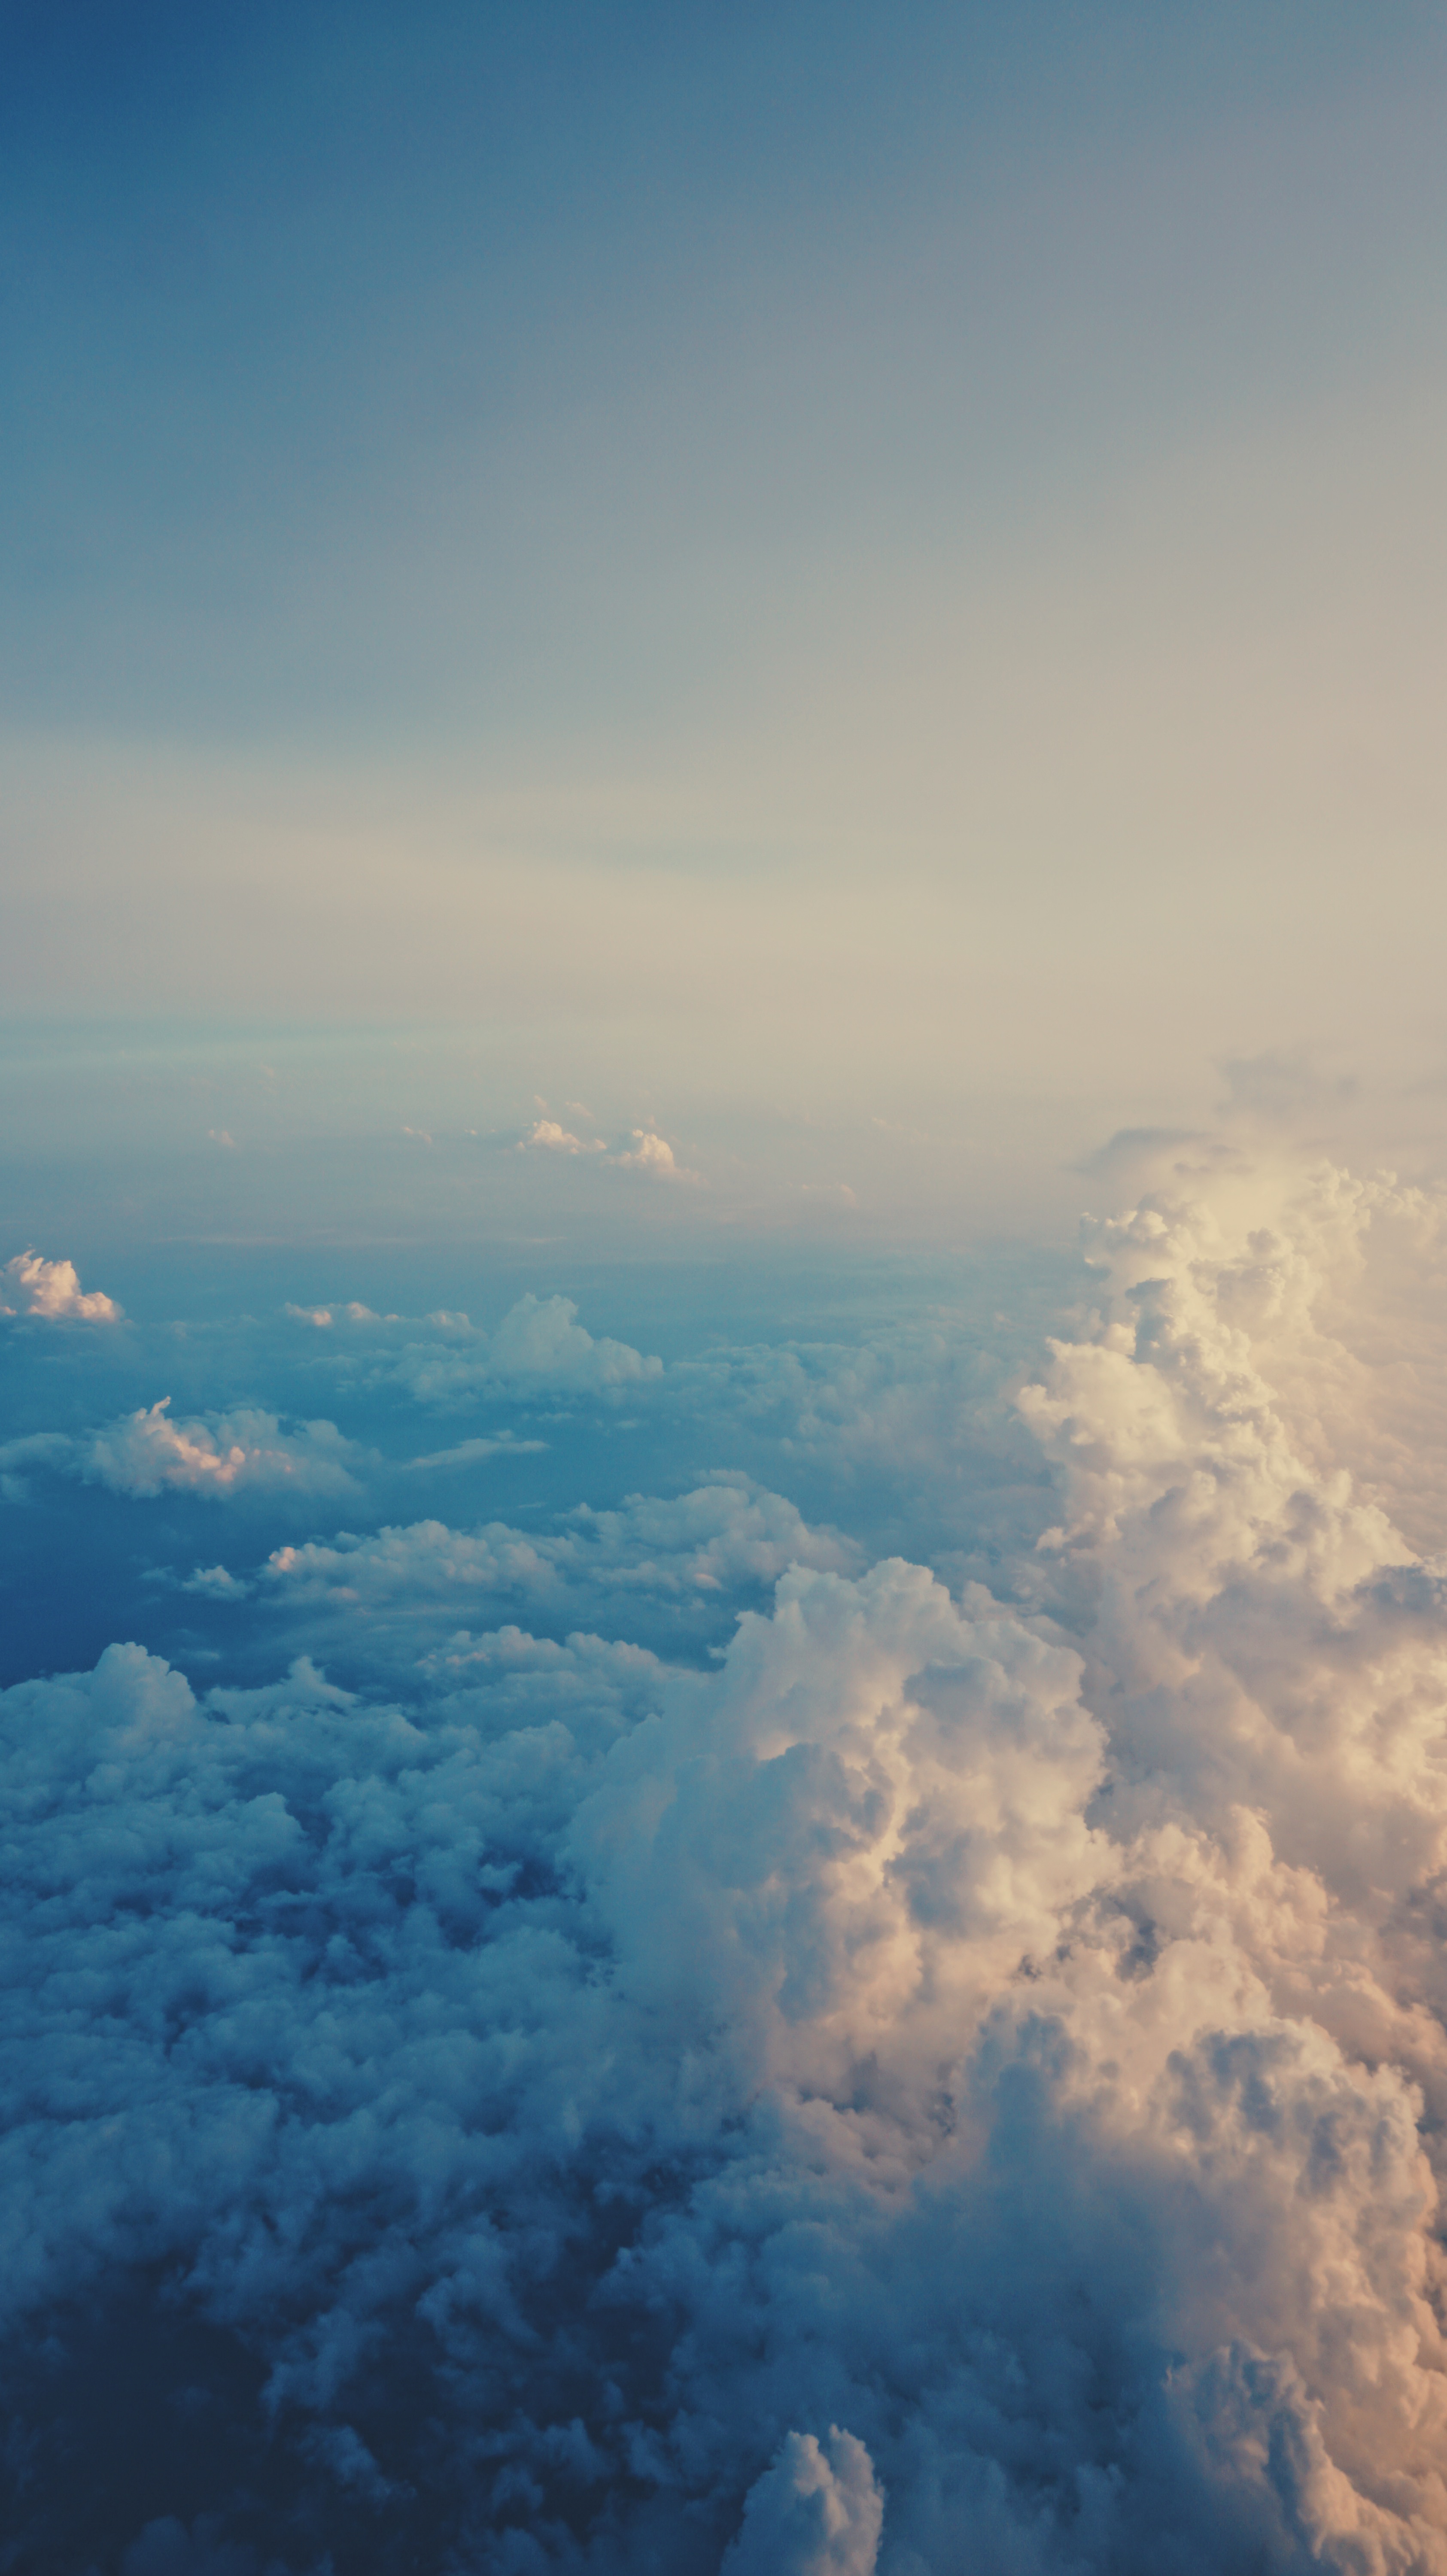
sky, cloud, atmosphere, blue, daytime, atmospheric phenomenon, horizon, cumulus, meteorological phenomenon, air travel, aerial photography, sea, calm, earth, landscape, wing, photography, space, sunlight, geological phenomenon, evening, ocean, bird's eye view, mountain range, city